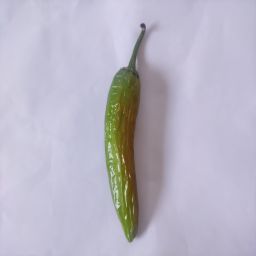
Crop: New Mexico Green Chile
Quality: Old